Phil Hartman

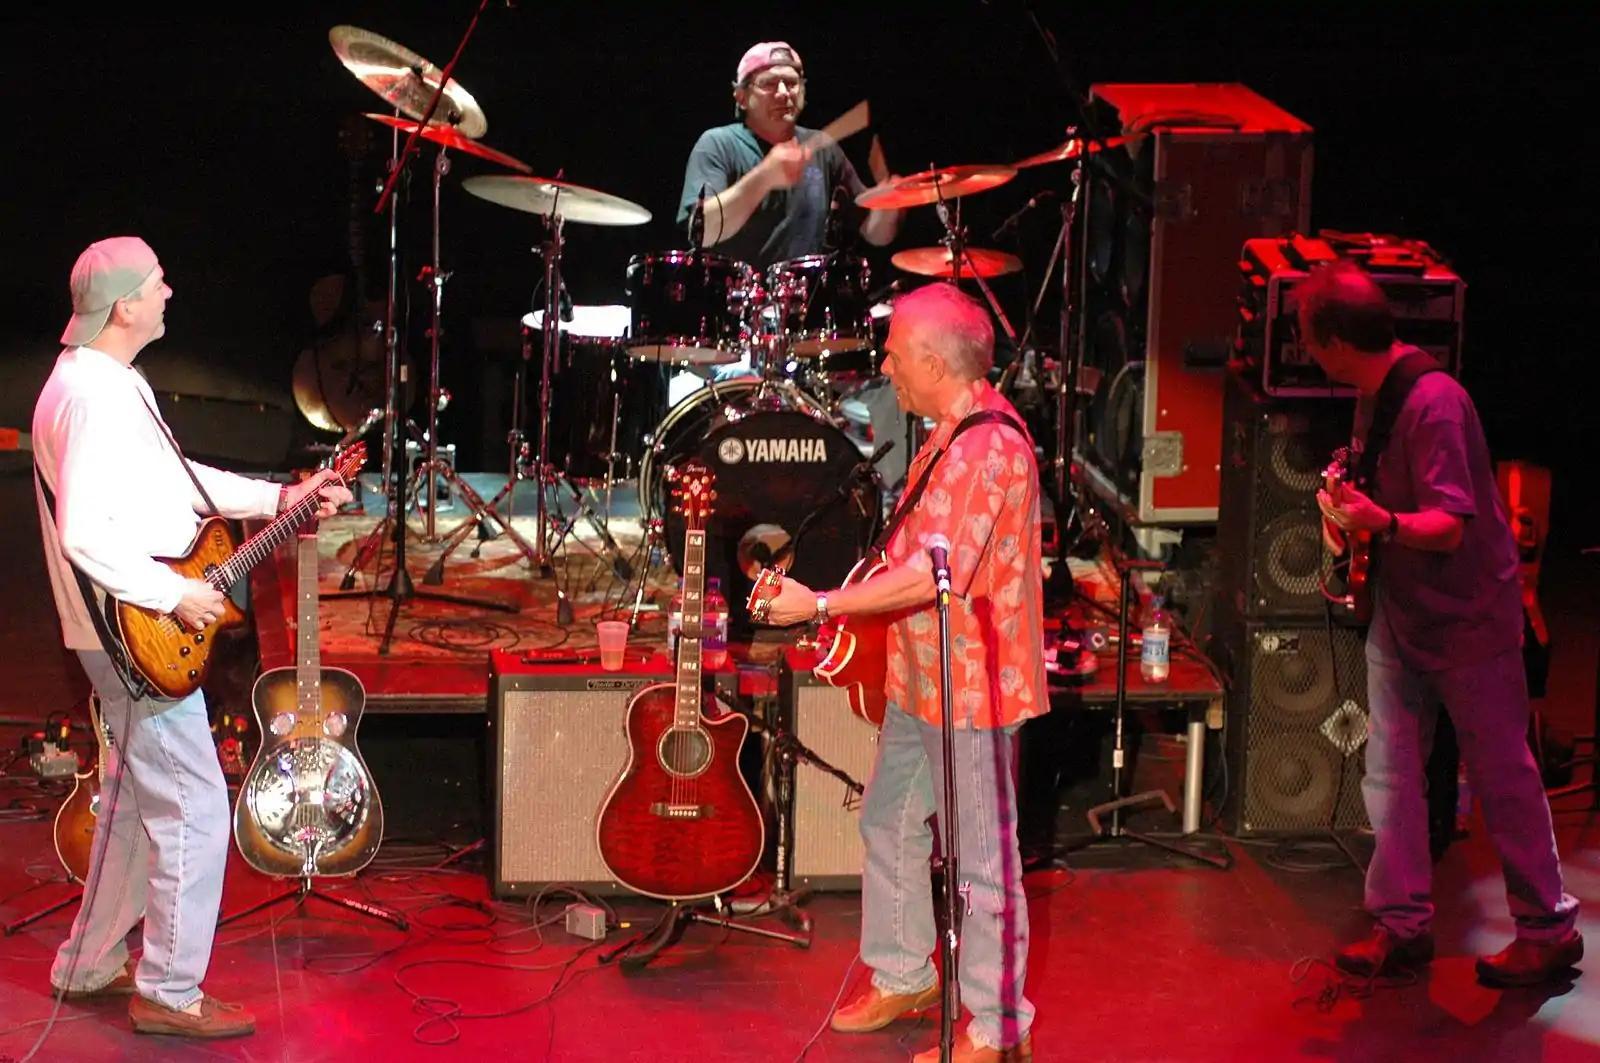
Hartman designed album covers for bands such as Poco

Phil Hartman was born Philip Edward Hartmann (later dropping one "n") on September 24, 1948, in Brantford, Ontario. He was the fourth of eight children of Doris Marguerite ("née" Wardell; July 17, 1919 – April 15, 2001) and Rupert Loebig Hartmann (November 8, 1914 – April 30, 1998), who sold building materials. The family was Catholic. As a child, Hartman found affection hard to earn: "I suppose I didn't get what I wanted out of my family life, so I started seeking love and attention elsewhere."